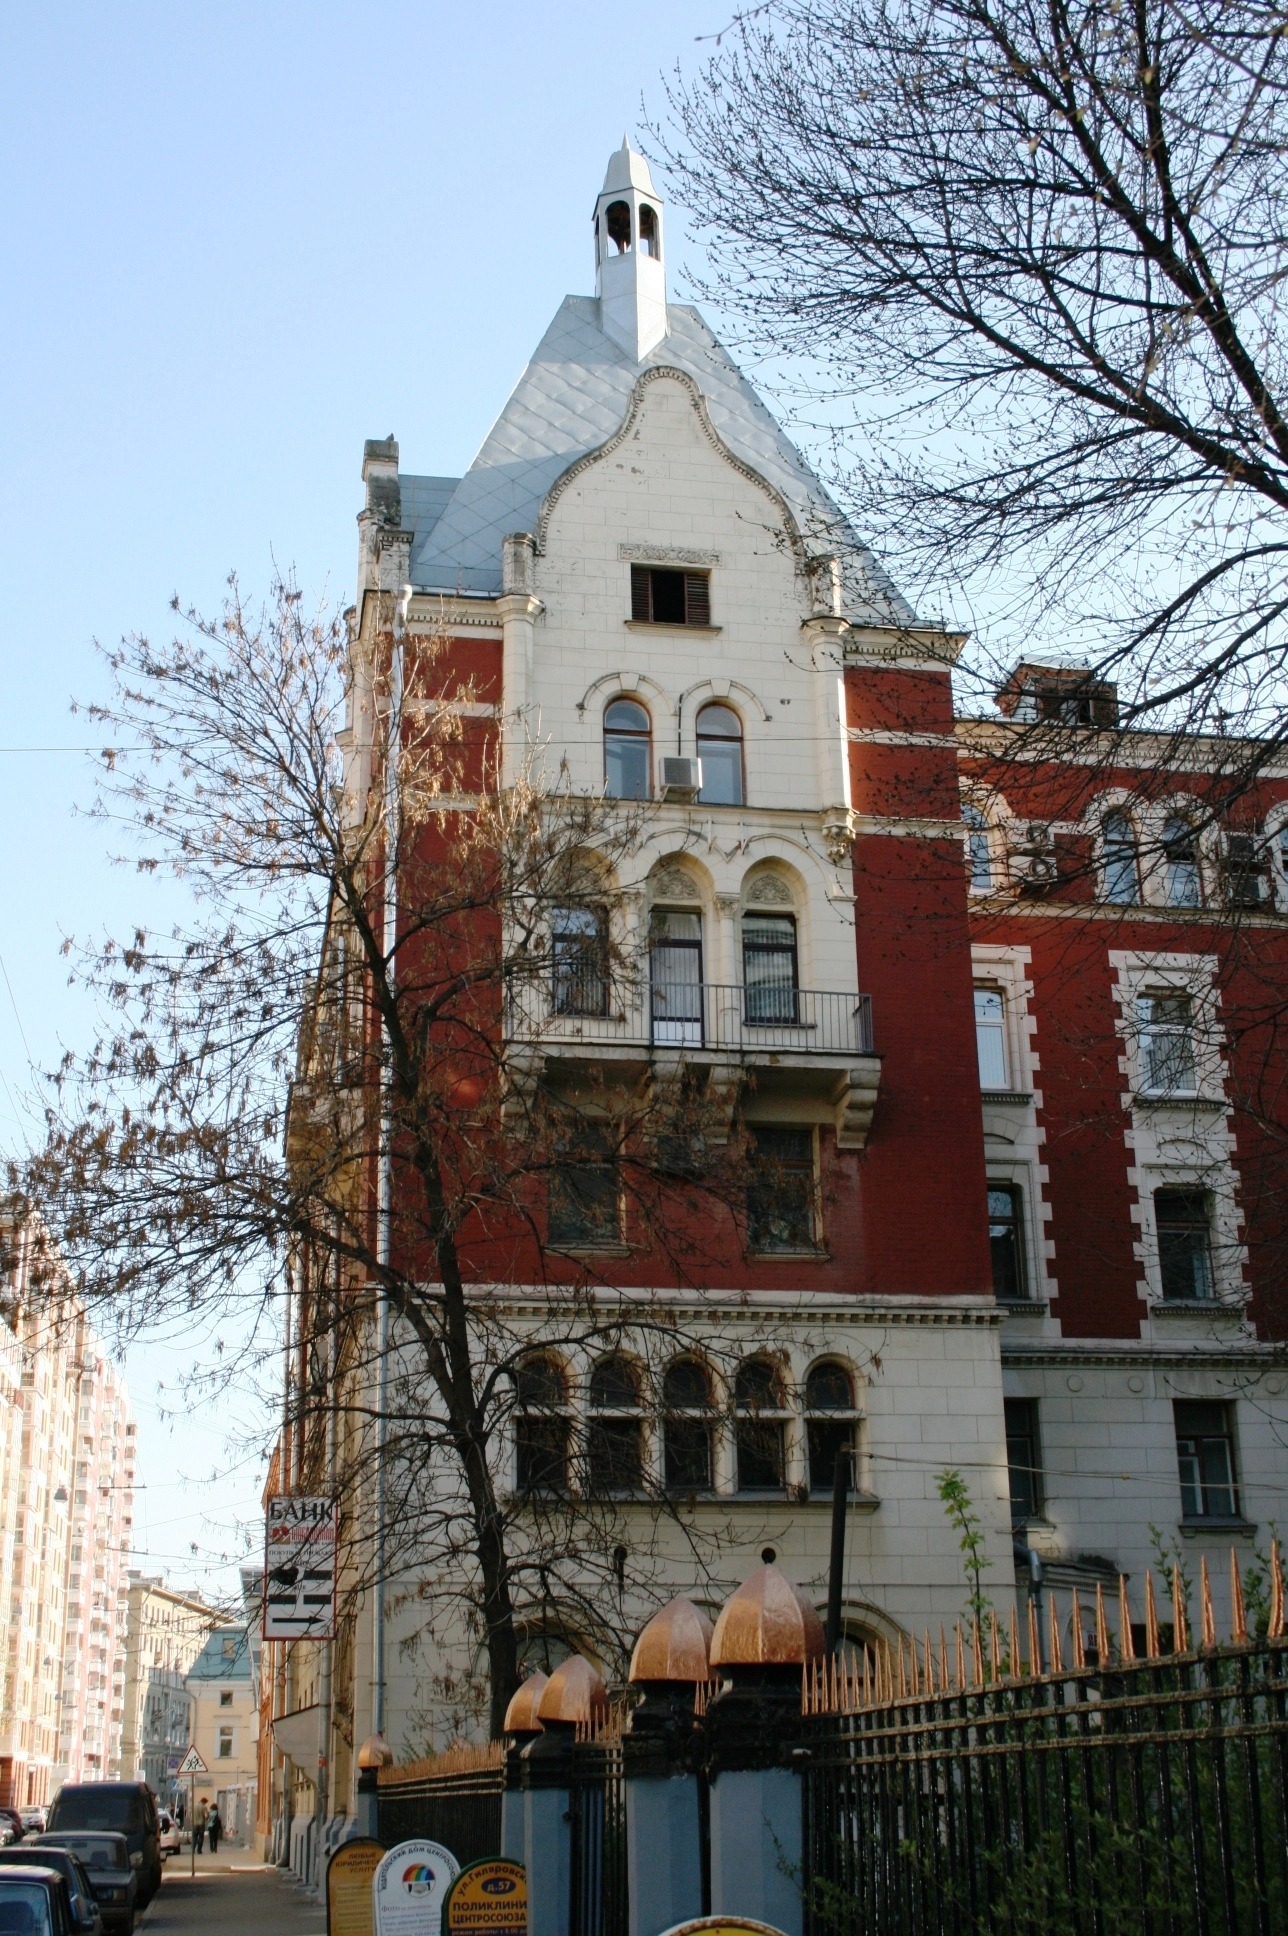
architecture, house, town, building, downtown, tower, landmark, facade, church, brick, place of worship, blue sky, trees, russian, neighbourhood, roofline, white gables